Lance Franklin

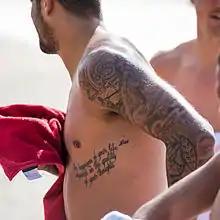
Tattoos dedicated to Franklin's indigenous heritage

After kicking one goal in round 1 of the 2022 season, Franklin kicked four goals in Sydney's win over Geelong in round 2, becoming the sixth player in VFL/AFL history to kick 1,000 career goals in the process. The Swans ultimately qualified for the 2022 AFL Grand Final (also against Geelong), and in the week leading up to the Grand Final, Franklin announced that he had re-signed for one more year, extending his career into 2023. The Swans went on to lose to Geelong, with Franklin restricted to 5 disposals for the match.